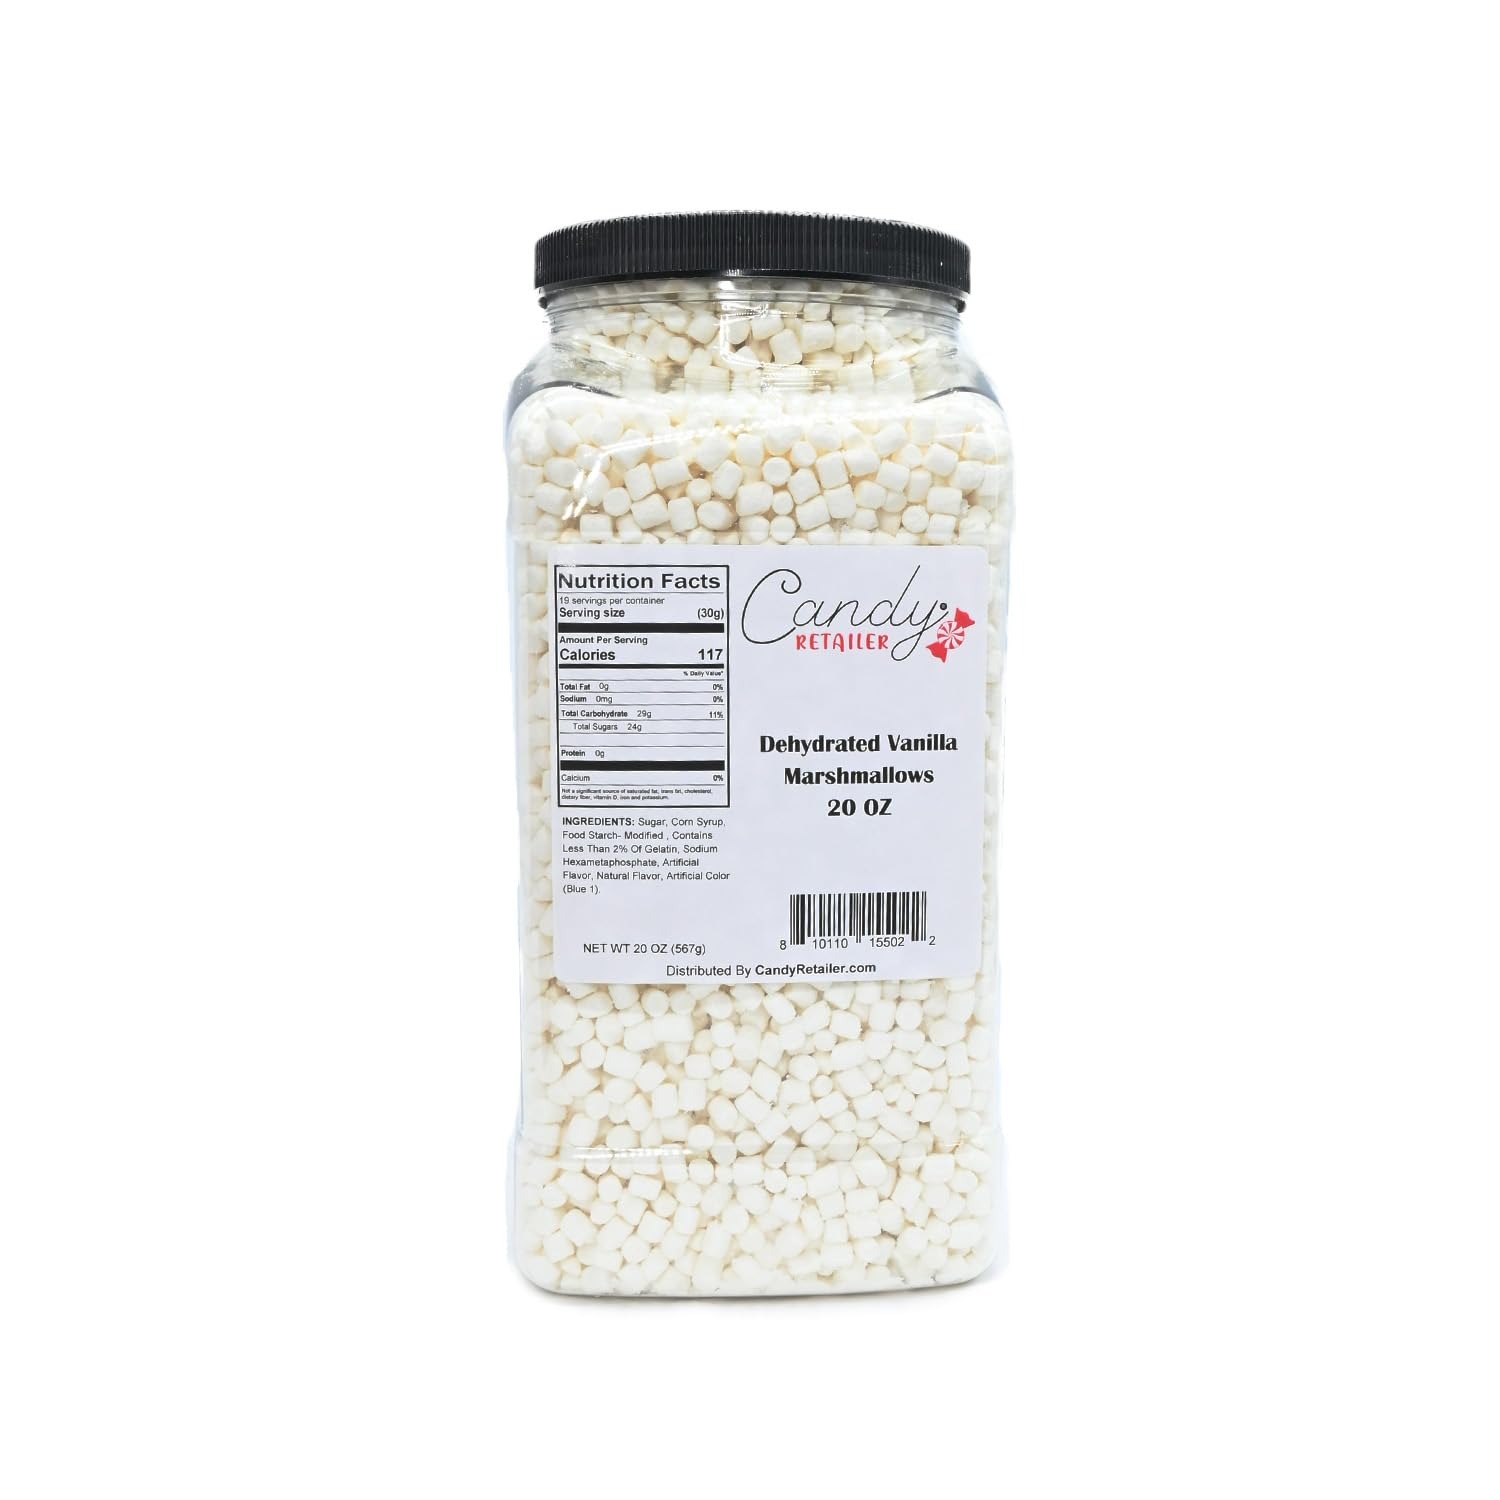
Item Name: Candy Retailer Dehydrated Vanilla Marshmallows (20 Ounce)
Bullet Point: Elevate your cereal game with our vanilla mini marshmallows that make for great toppings on any sweet treat or steaming mug of hot chocolate.
Product Description: Elevate your cereal game with our vanilla mini marshmallows that make for great toppings on any sweet treat or steaming mug of hot chocolate. Get creative in the kitchen with our mini marshmallows that are perfect for mixing into or topping off your baked goods. Our mini marshmallows are a versatile and tasty addition to your pantry, ready to sprinkle onto any dish that needs a touch of sweetness. Refrigerate after opening for a crunchy twist on our colorful dehydrated marshmallows. Our dehydrated marshmallows make for an excellent addition to any baked treat, whether as a topping or mixed in for a fun surprise. Get creative in the kitchen with our versatile and tasty dehydrated marshmallows that can be used to add a touch of sweetness to any dish. Keep a jar of our colorful dehydrated marshmallows in your pantry for a convenient and fun ingredient that can be used at any time. Save big with our bulk package of assorted mini dehydrated marshmallow bits, providing the best possible price for a tasty and fun snack. Enjoy the convenience of a Candy Retailer sealed and resealable jar that includes a labeled expiration date, ingredients, and nutrition information.
Value: 1.0
Unit: Count

Price: 16.95